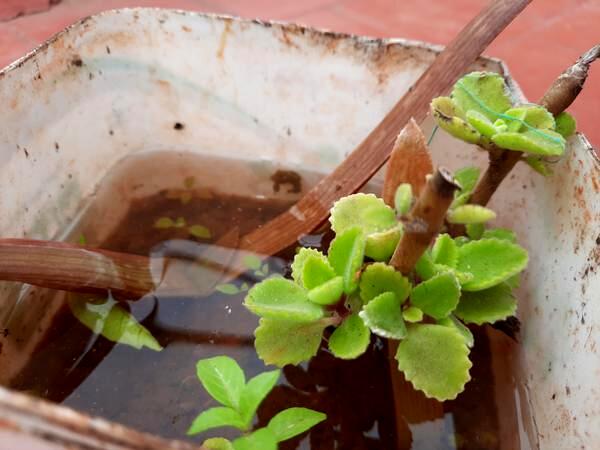
Plant: Doddapatre